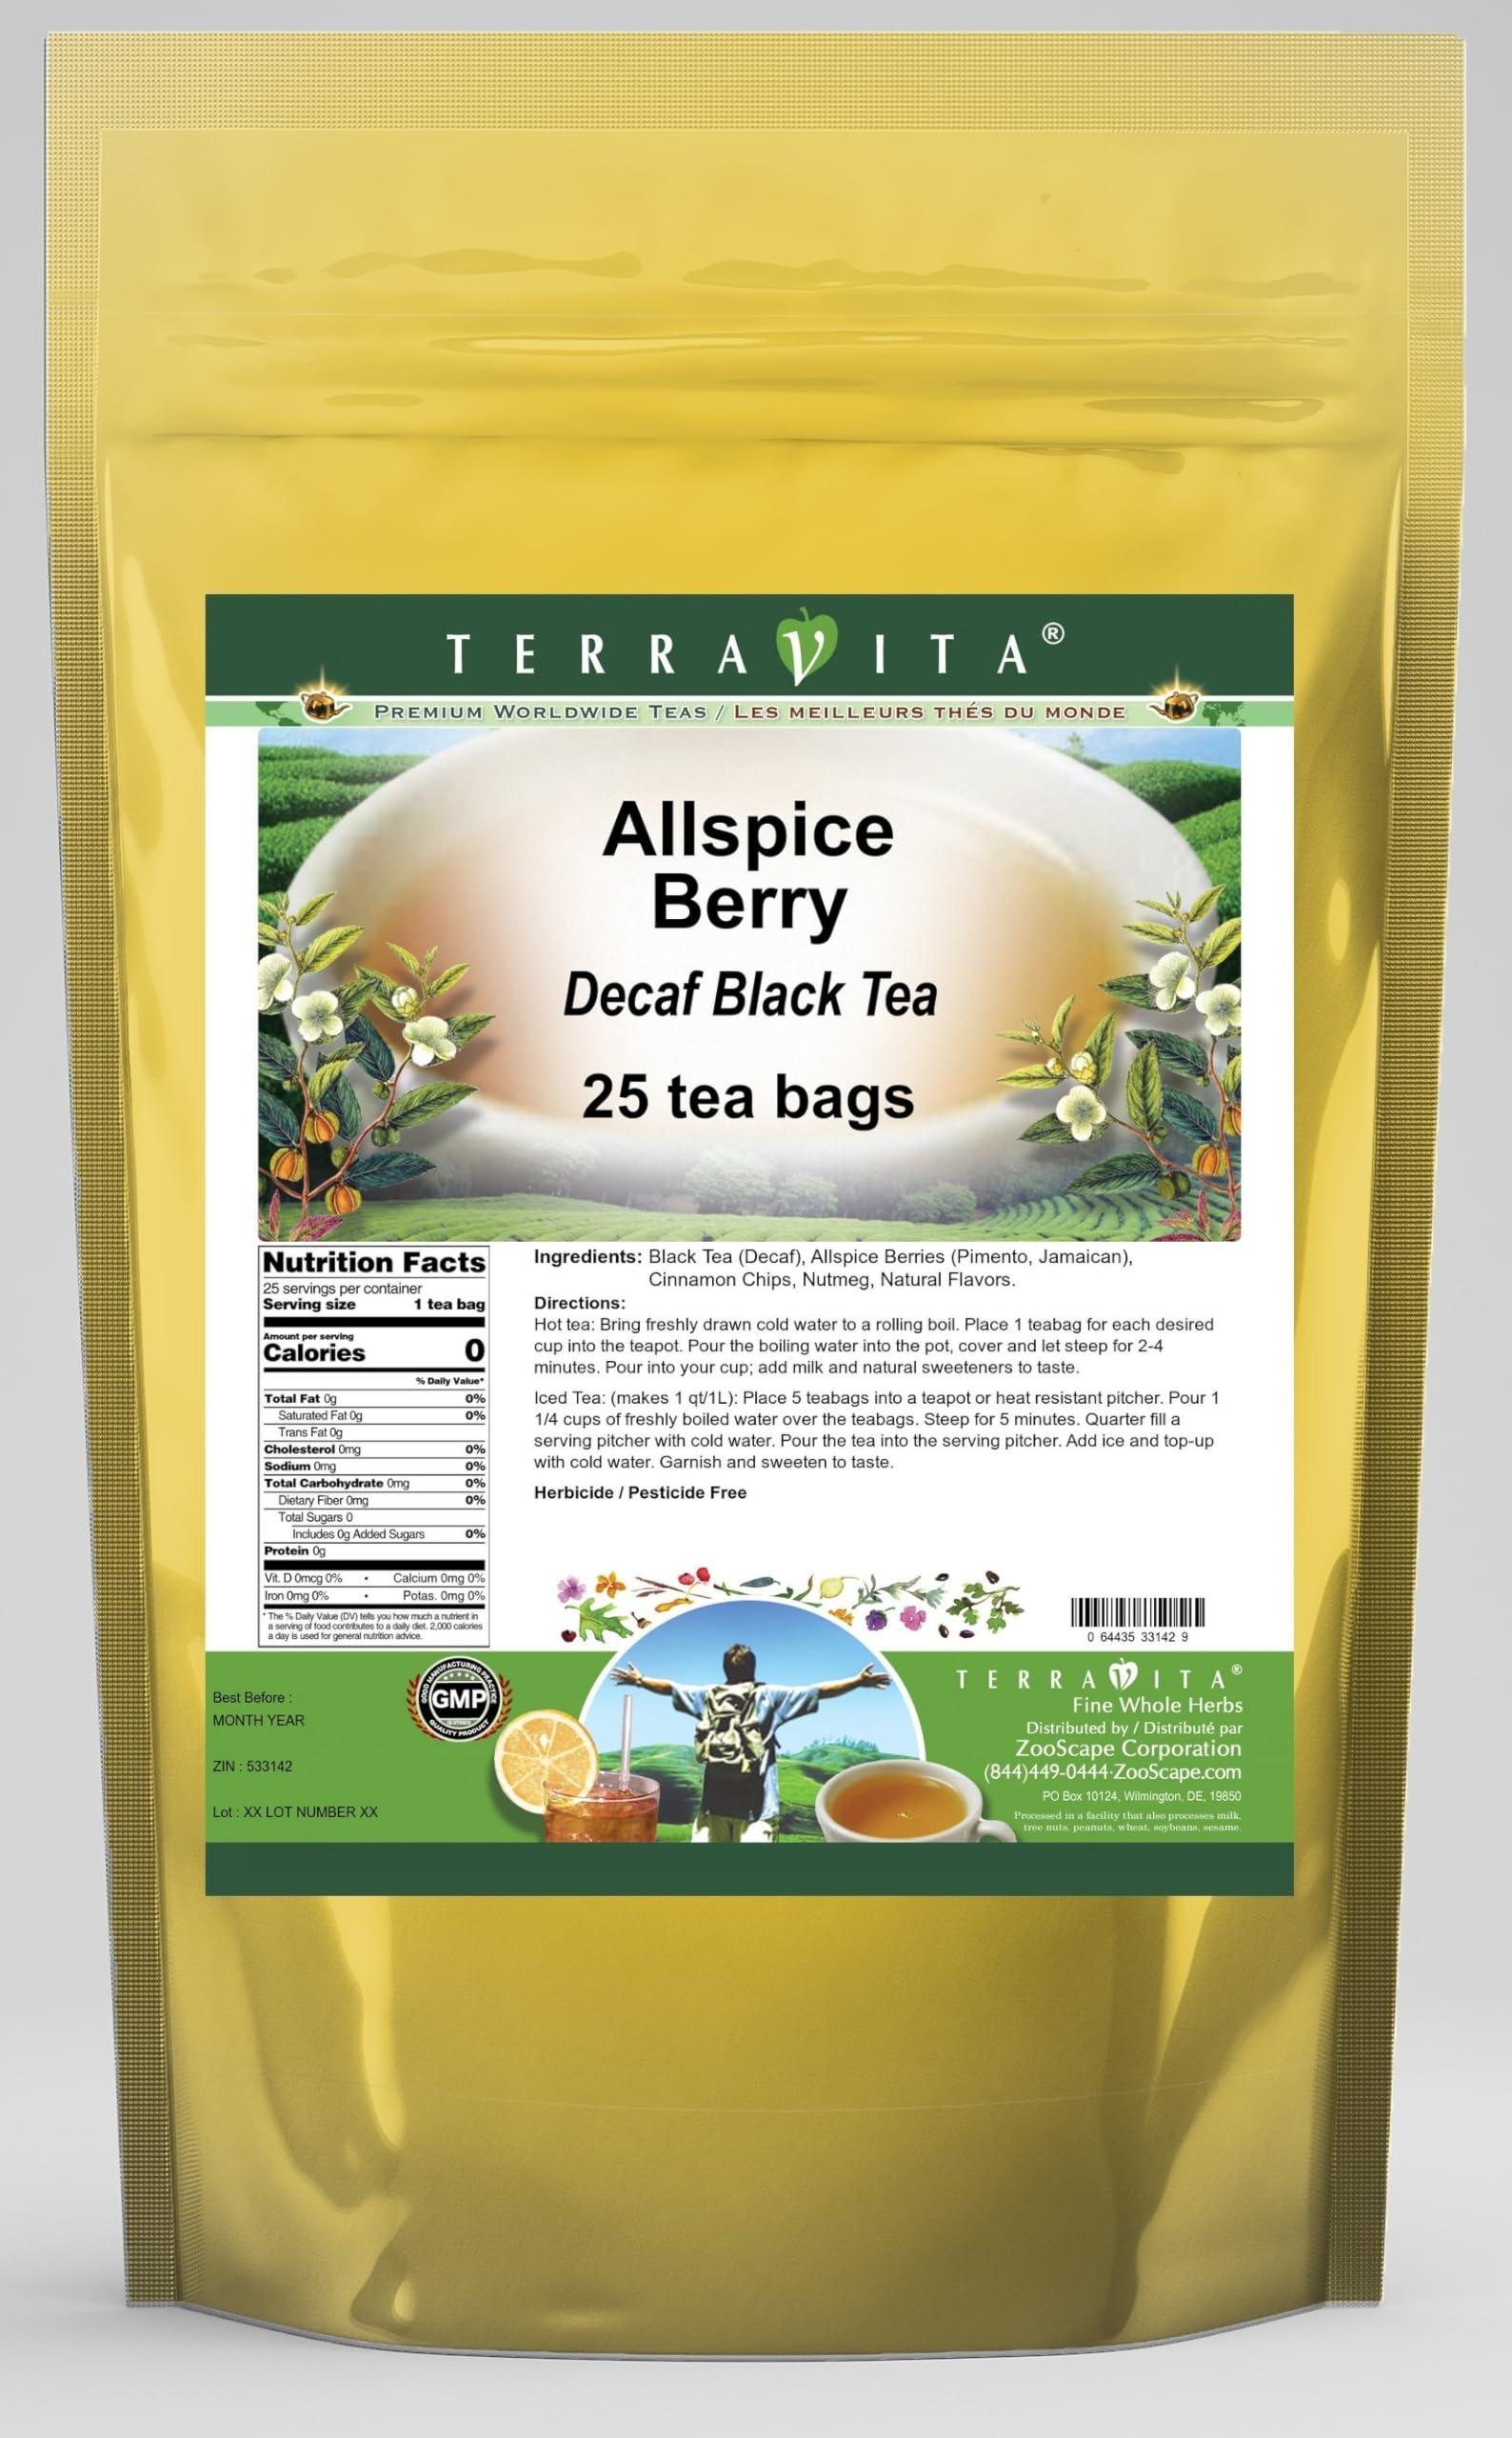
Item Name: Allspice Berry Decaf Black Tea (25 tea bags, ZIN: 533142) - 2 Pack
Bullet Point 1: Our Allspice Berry Decaf Black Tea is a wonderful flavored decaffeinated Black tea with Allspice Berries (Jamaican), Cinnamon Chips and Nutmeg. You will enjoy the simple and elegant Allspice Berry taste! - Ingredients: Decaf Black tea, Allspice Berries (Jamaican), Cinnamon Chips, Nutmeg and Natural Allspice Berry Flavor.
Bullet Point 2: No fillers.
Bullet Point 3: Manufacturer: TerraVita
Bullet Point 4: Size: 25 tea bags
Bullet Point 5: Black Tea Bags - Packed in a convenient upright pouch!
Product Description: Our Allspice Berry Decaf Black Tea is a wonderful flavored decaffeinated Black tea with Allspice Berries (Jamaican), Cinnamon Chips and Nutmeg. You will enjoy the simple and elegant Allspice Berry taste! - Ingredients: Decaf Black tea, Allspice Berries (Jamaican), Cinnamon Chips, Nutmeg and Natural Allspice Berry Flavor. - Hot tea brewing method: Bring freshly drawn cold water to a rolling boil. Place 1 teabag for each desired cup into the teapot. Pour the boiling water into the pot, cover and let steep for 2-4 minutes. Pour into your cup; add milk and natural sweeteners to taste. - Iced tea brewing method: (to make 1 liter/quart): Place 5 teabags into a teapot or heat resistant pitcher. Pour 1 1/4 cups of freshly boiled water over the teabags. Steep for 5 minutes. Quarter fill a serving pitcher with cold water. Pour the tea into the serving pitcher. Add ice and top-up with cold water. Garnish and sweeten to taste. - TerraVita is an exclusive line of premium-quality, natural source products that use only the finest, purest and most potent ingredients found around the world. TerraVita is hallmarked by the highest possible standards of purity, potency, stability and freshness. All of our products are prepared with the highest elements of quality control, from raw materials through the entire manufacturing process, up to and including the moment that the bottles or bags are sealed for freshness and shipped out to you. Our highest possible standards are certified by independent laboratories and backed by our personal guarantee. - TerraVita exists to meet and ensure your family's health and wellness without the harmful effects of chemicals and health products. We strive to make all of our products affordable and reliable and are constantly searching the market to maintain ou
Value: 50.0
Unit: Count

Price: 46.89